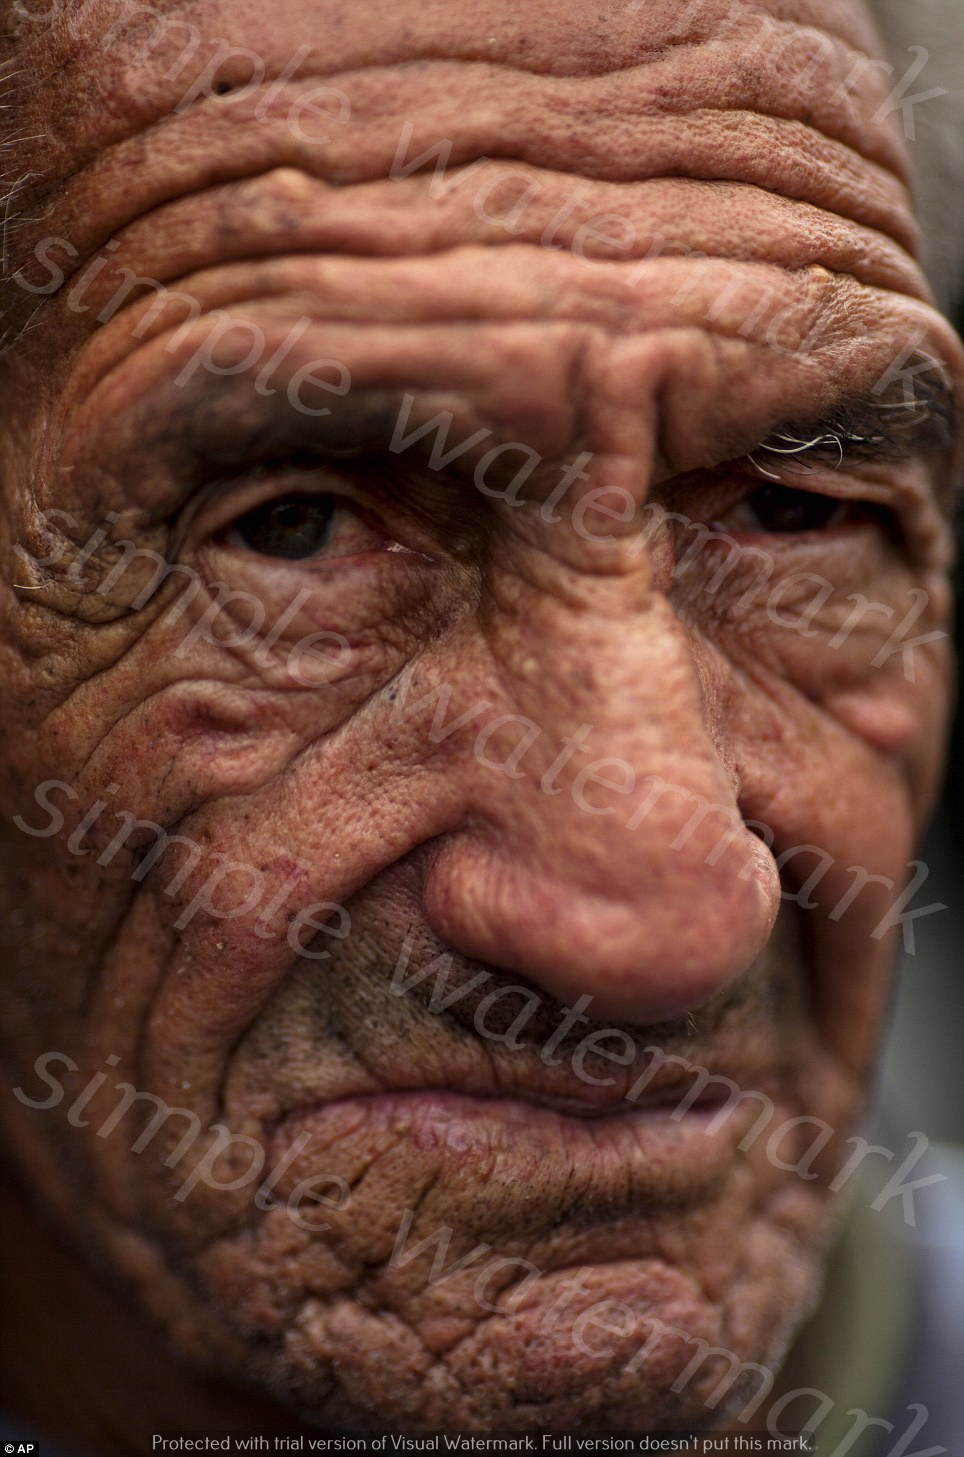
Label: Watermark